Nancy Belle Craft Norton

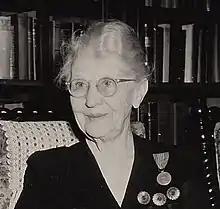
Nancy Belle Craft Norton photographed during the 1950s after receiving the Medal of Freedom. Provided by the Center for Pacific War Studies, National Museum of the Pacific War, Fredericksburg, TX.

Nancy Belle Craft Norton (August 4, 1872 – December 1, 1963) was employed by the U.S. Government to teach at Manila High School in the Philippines when war with Japan was declared in 1941. During the Japanese occupation of the Philippines, she aided internees and prisoners of war by supplying them with urgently needed medical supplies, food, clothing and other items. General Jonathan M. Wainwright personally awarded her the Medal of Freedom in 1947 for her efforts during the war.